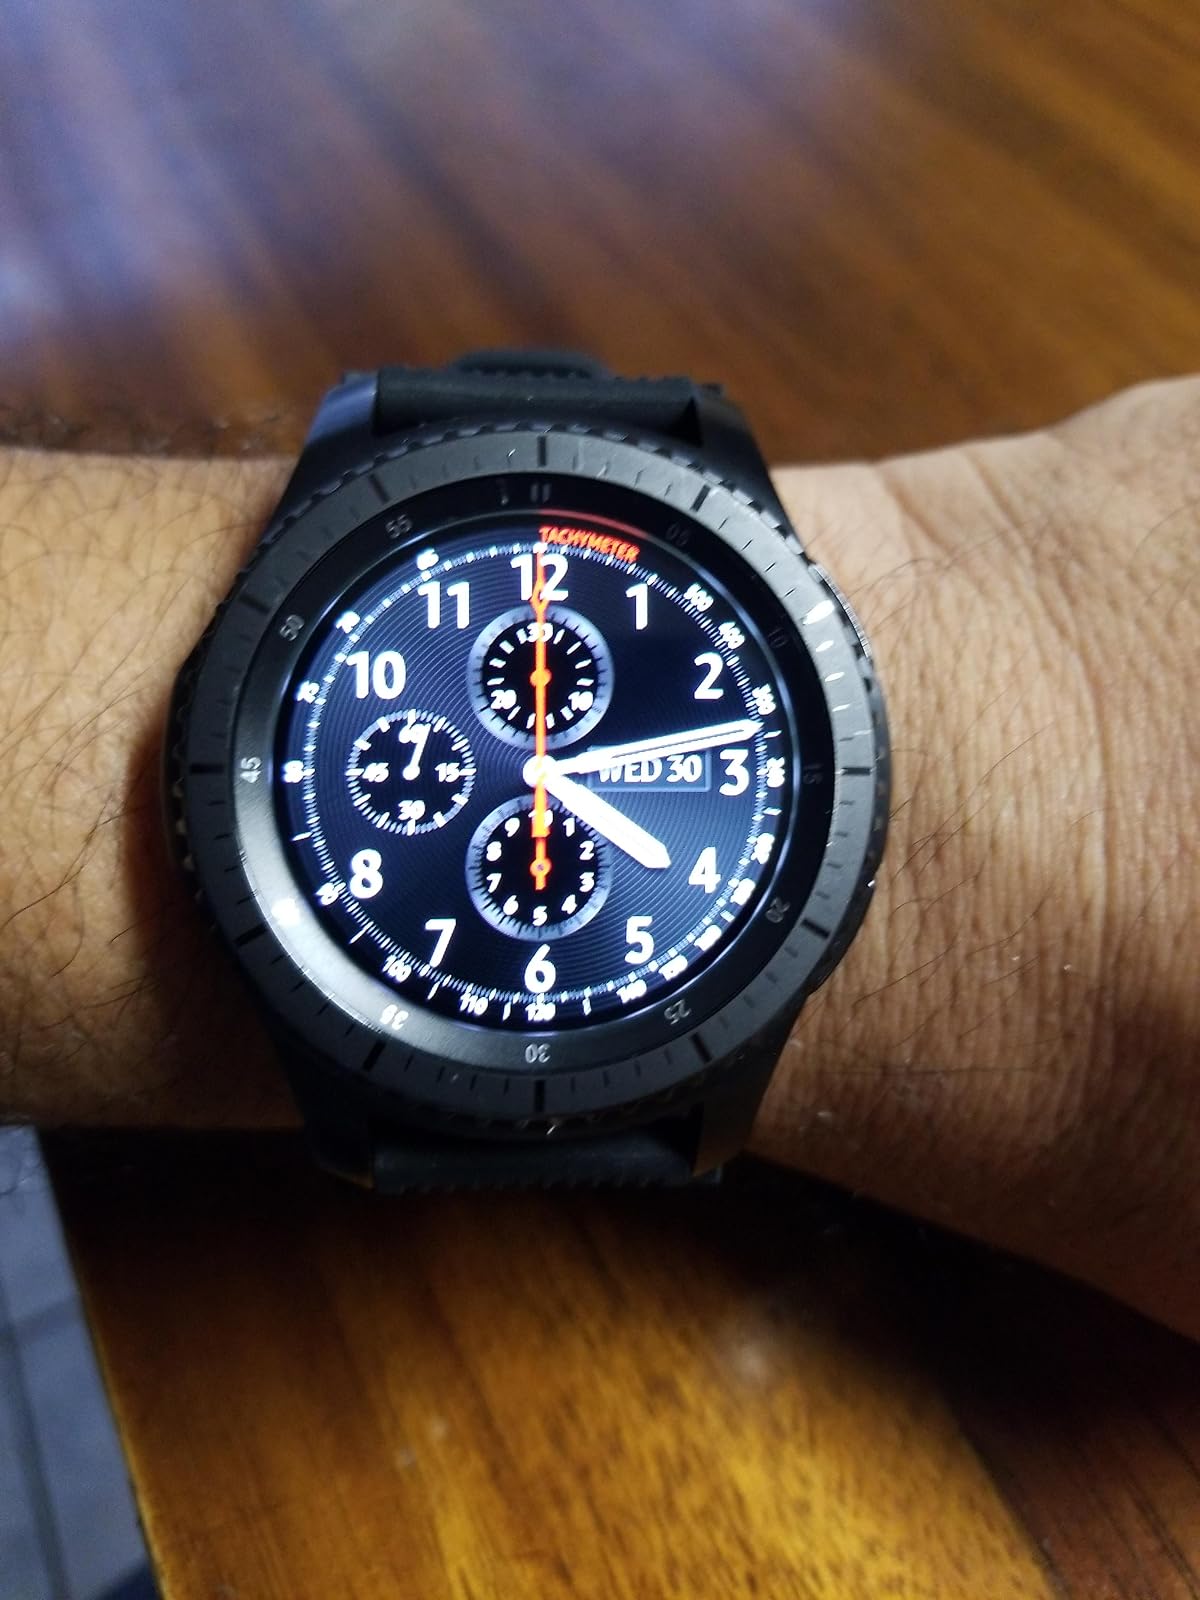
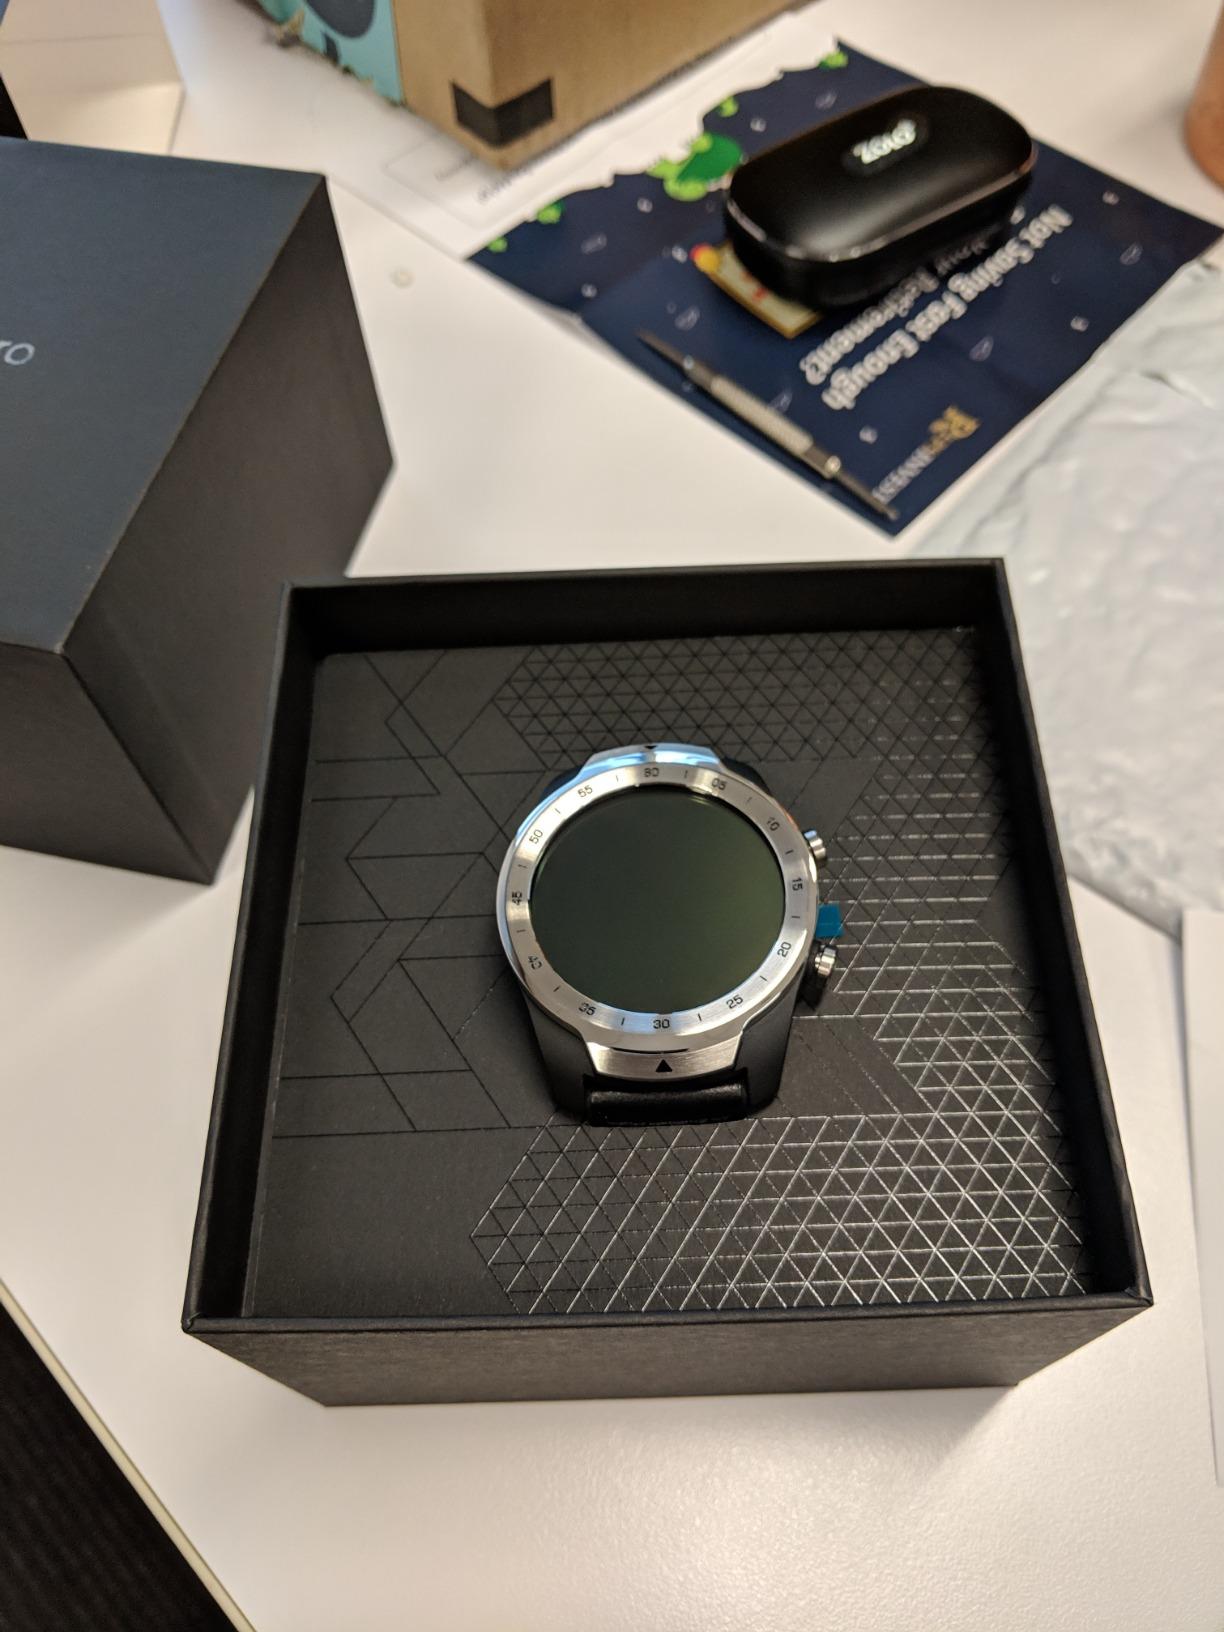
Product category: smartwatch
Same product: no